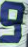
Number: 9